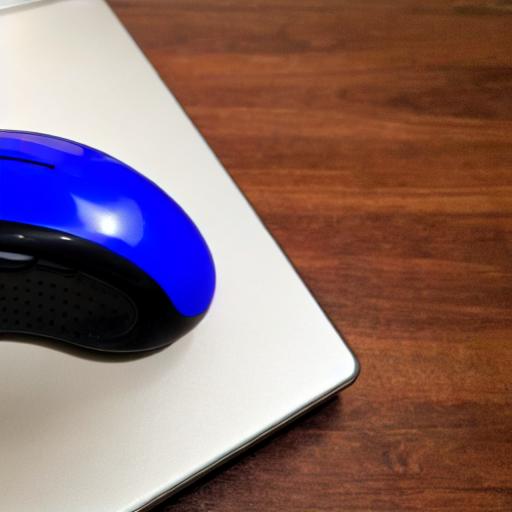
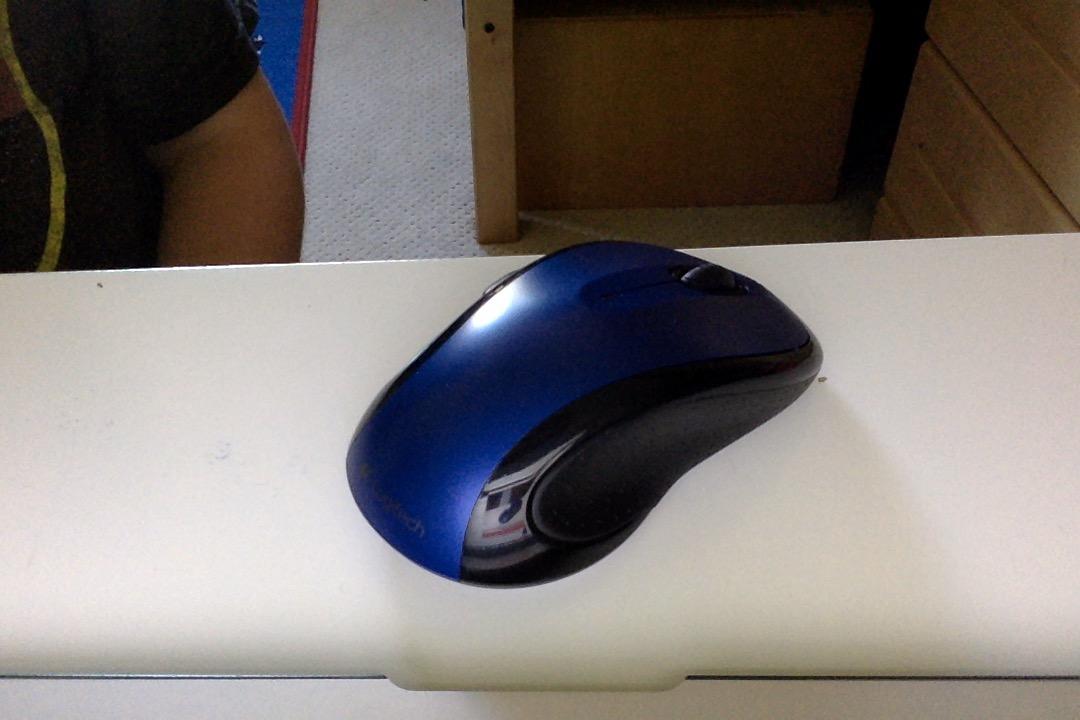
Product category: mouse
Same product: no